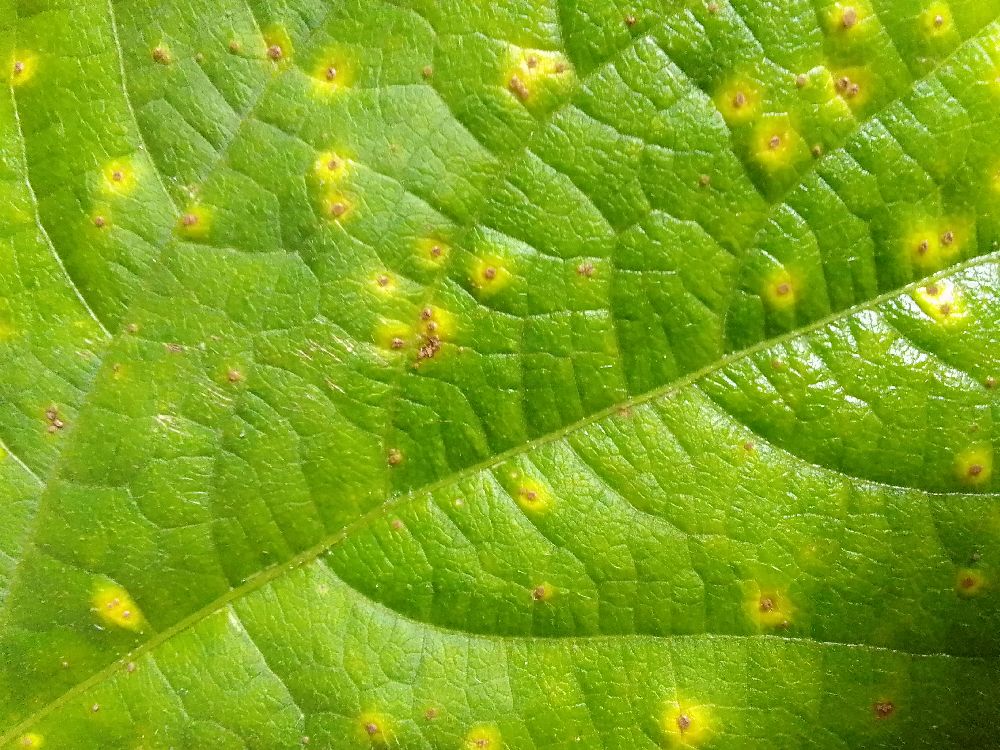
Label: rust